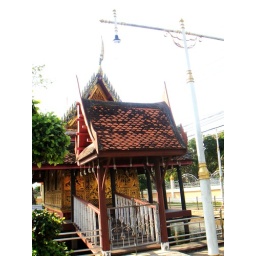
A library house of Takad-ngaoT.Takad-ngao, A.Tha-mai, ChanthaburiTHAILANDRenovated in 1999